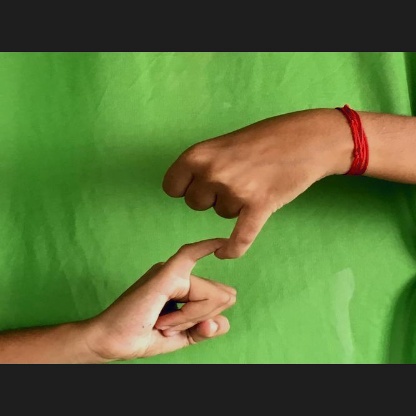
Mudra: Kilaka